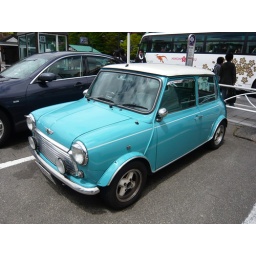
Just across the road from the first one, in a car park. Beautifully maintained.